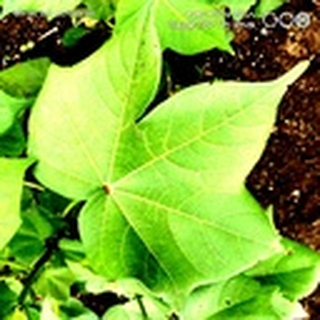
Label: healthy_cotton